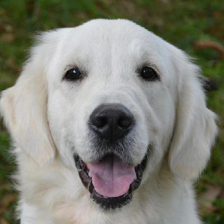
Label: animals